Patapon

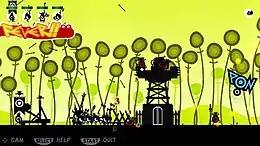
Gameplay of "Patapon". The Patapon tribe (left) is attacking the Zigoton tribe (right).

In "Patapon", the player takes the role of a deity worshipped by an anthropomorphic eye-ball army known as Patapons. The Patapon village named "Patapolis" serves as the main hub, allowing the player to revive fallen troops, select missions, and play minigames. Before each mission, the player can choose up to three different units for battle with the banner-wielding Hatapon as the leader of the units. There are eight possible units to choose from: The shield and sword-wielding Tatepons, the spear-wielding Yaripons, the bow and arrow-wielding Yumipons, the cavalry lance-wielding Kibapons, the heavy club-wielding Dekapons, bird-riding Toripons (only in Patapon 2), magic-wielding Mahopons (only in Patapon 2 onwards), and Tuba-wielding Megapons. Each unit can have a maximum of three or six troops depending on the type of Patapon.